Mountmellick

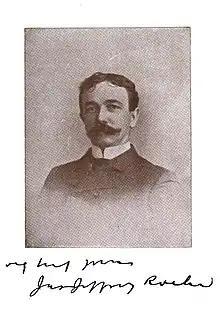
James Jeffrey Roche

The chief herald of Ireland assigned a coat of arms to the Mountmellick Town Commission on 16 December 1998.